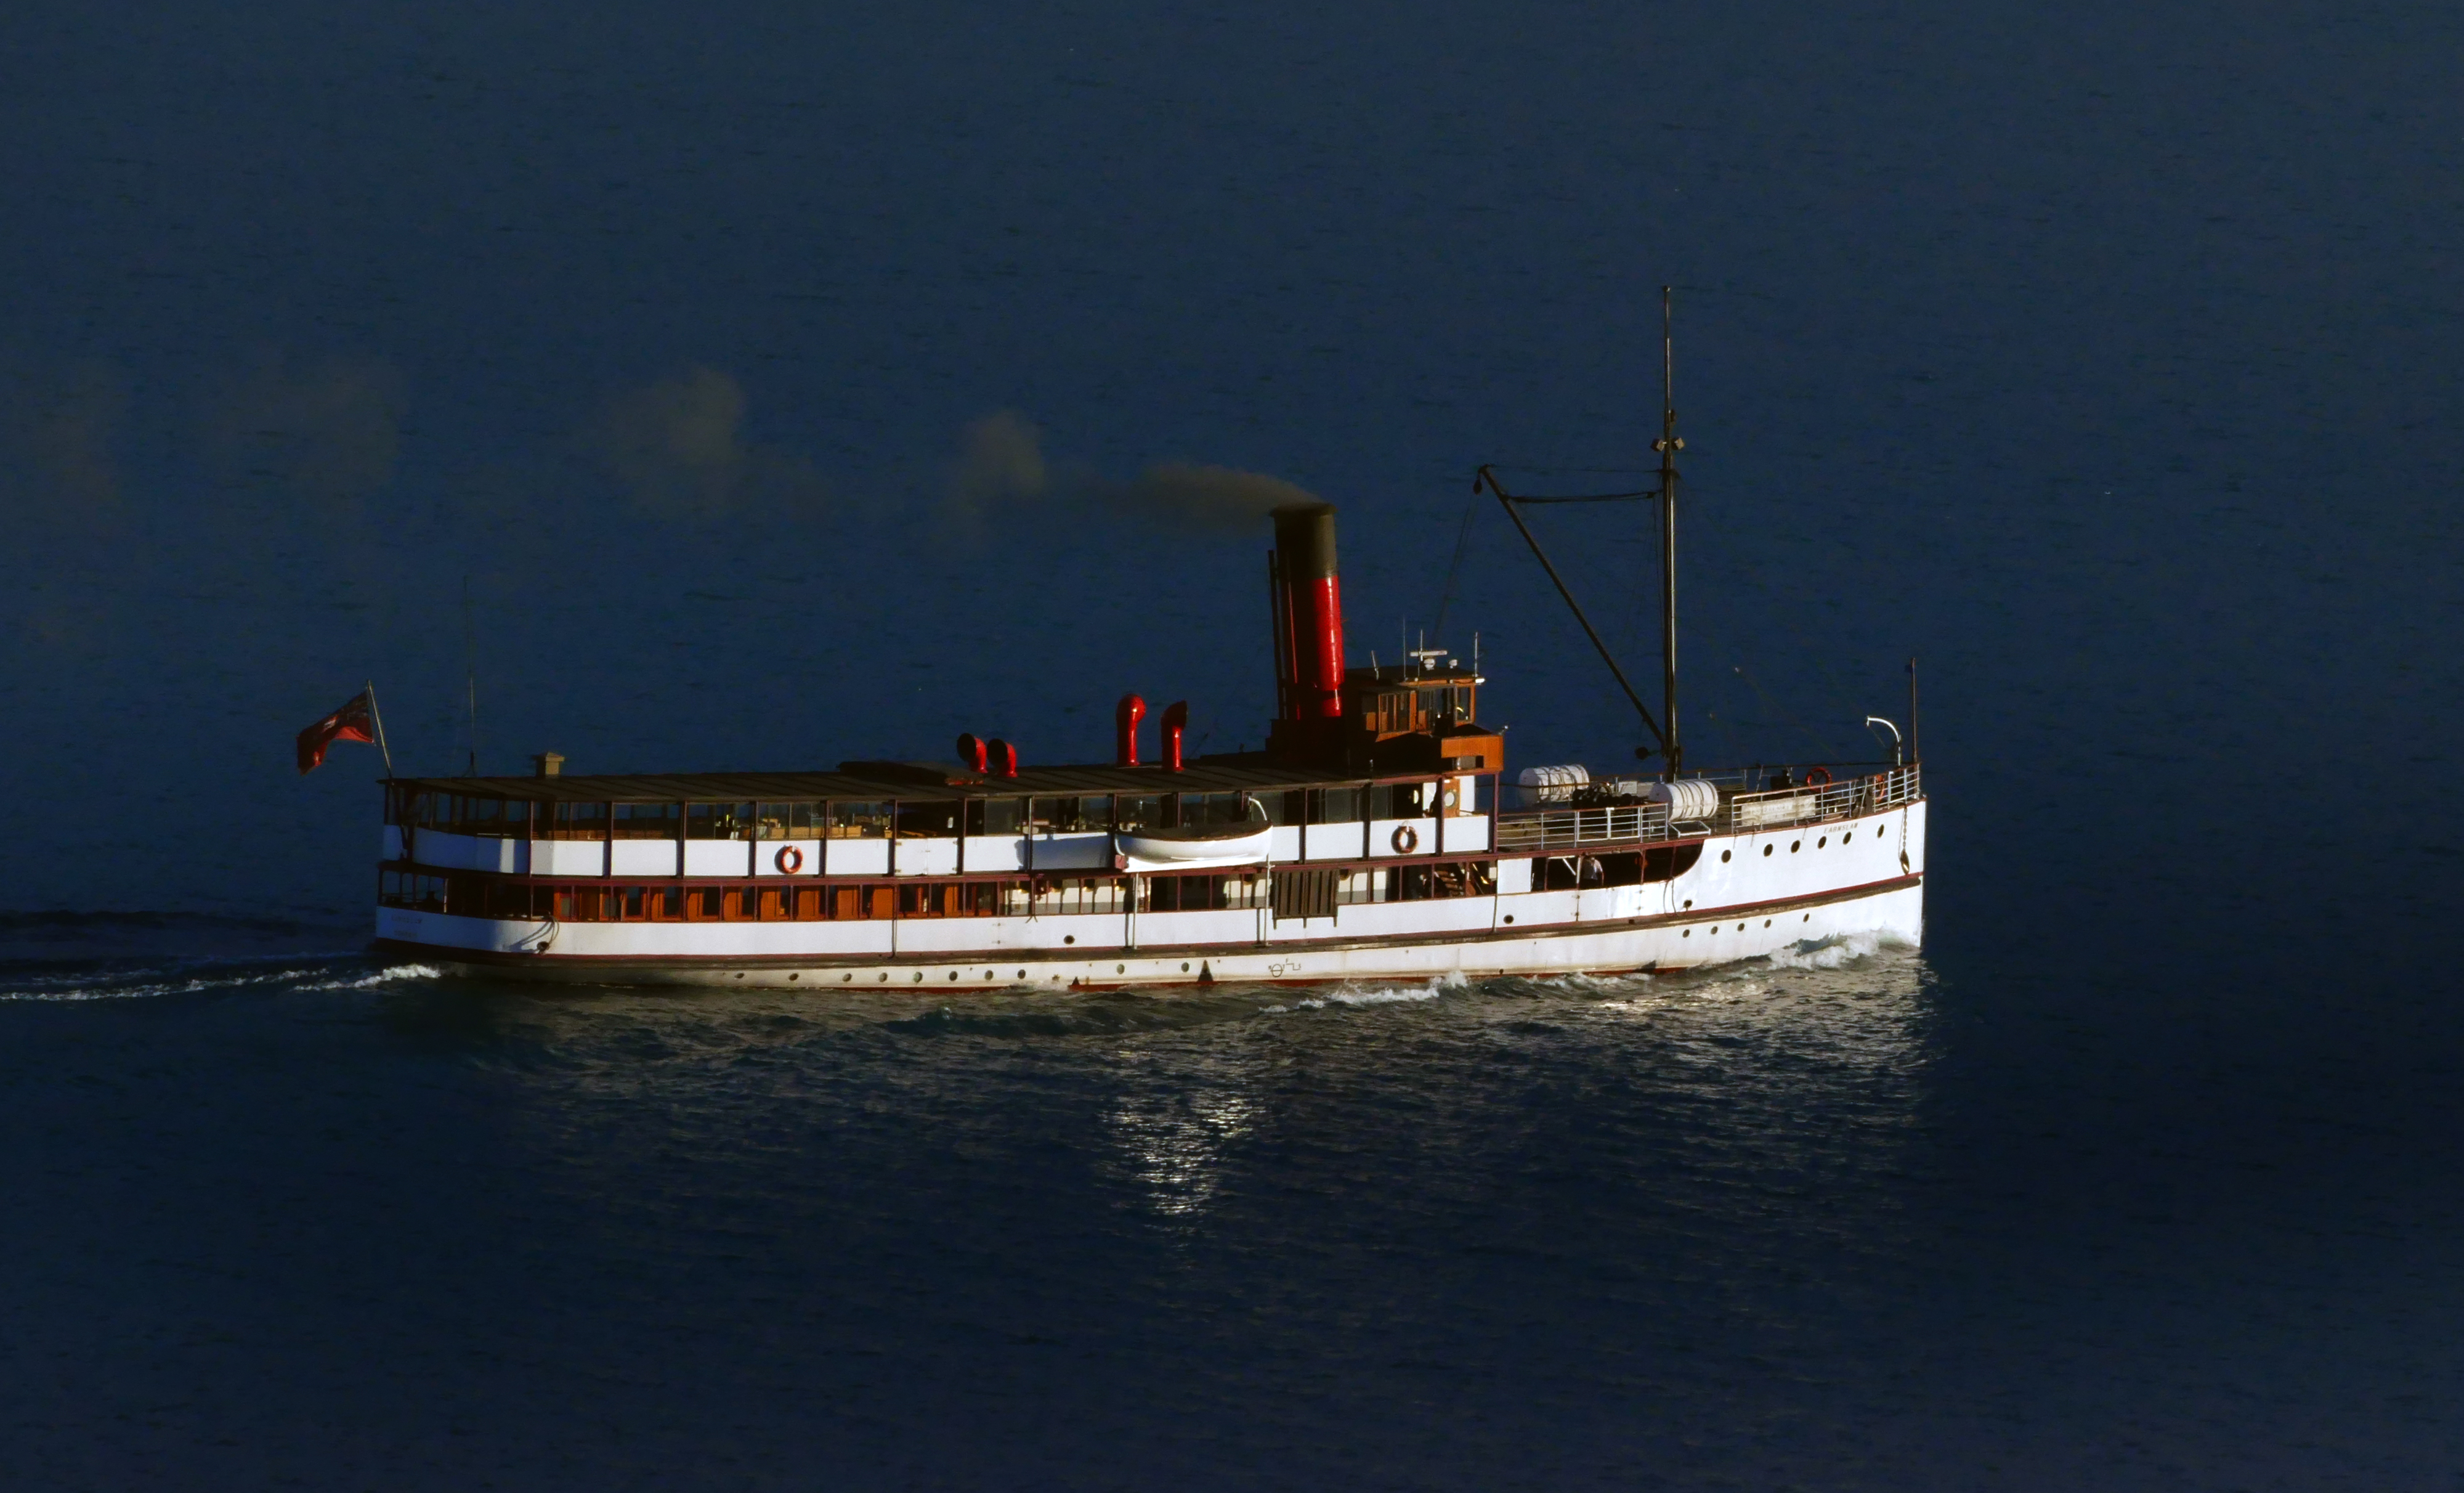
sea, ocean, boat, ship, vehicle, blue, cargo ship, cruise, ferry, publicdomain, channel, steamer, lumizfz1000, steamship, watercraft, fishing vessel, passenger ship, freight transport, ocean liner, tank ship, bulk carrier